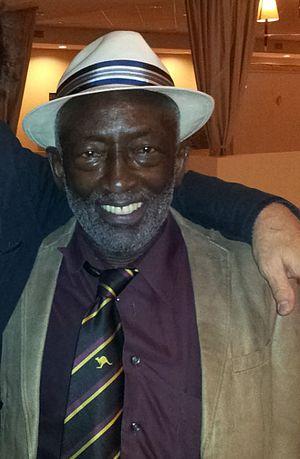
Garrett Morris est un acteur américain né le 1ᵉʳ février 1937 à La Nouvelle-Orléans.